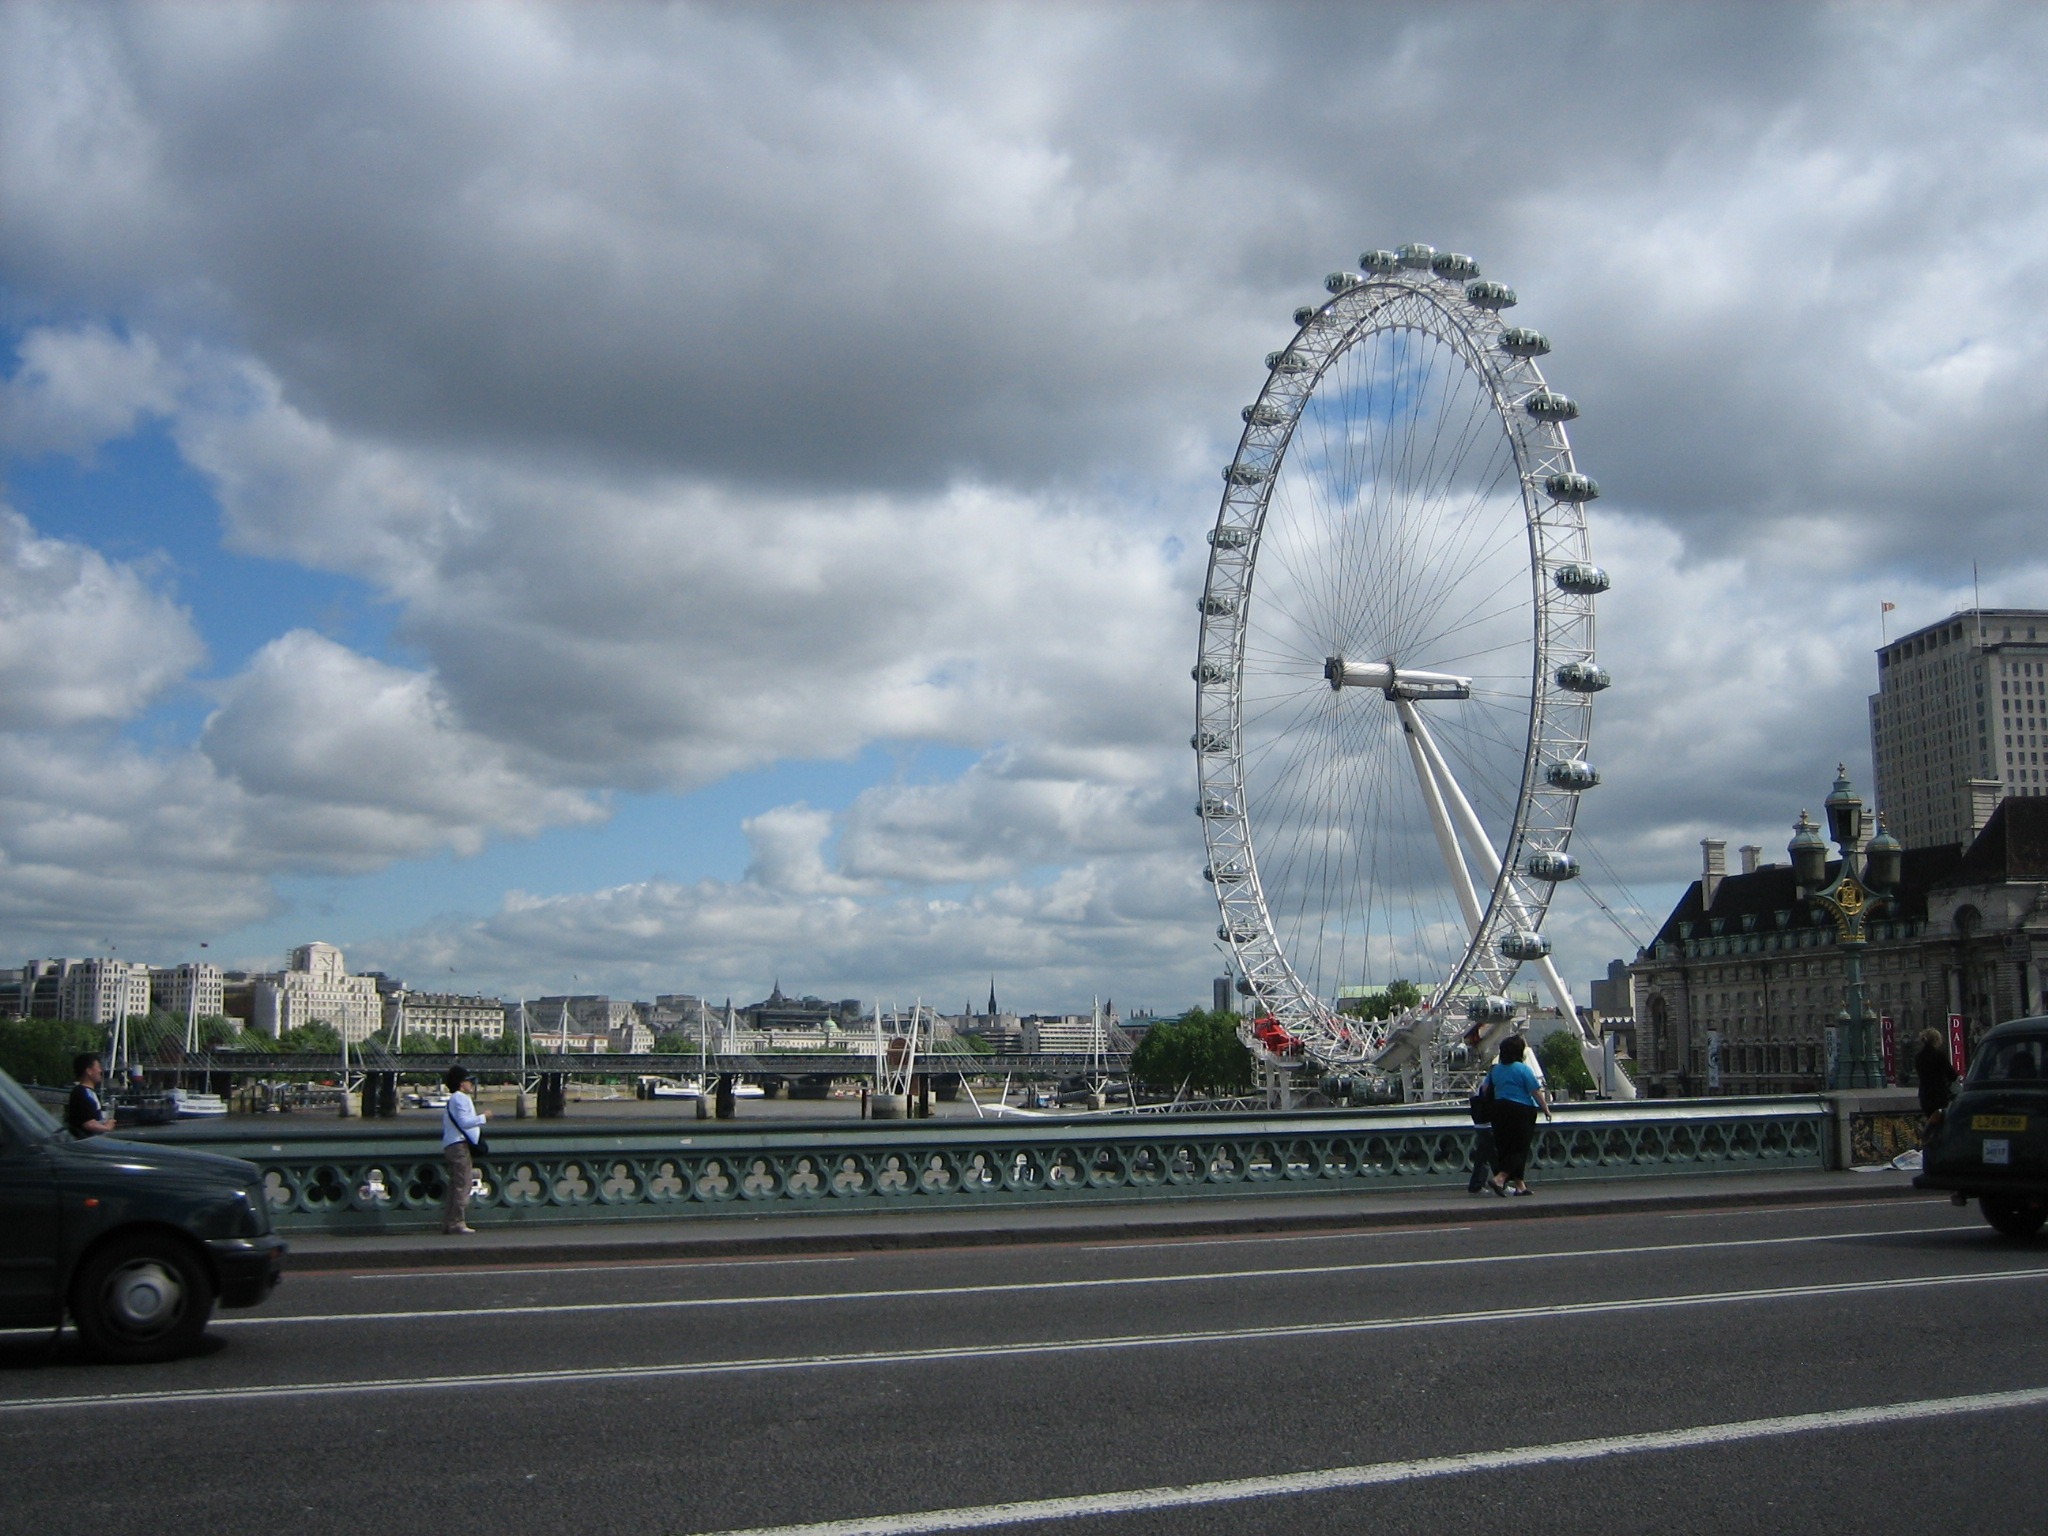
vehicle, ferris wheel, london eye, attraction, stadium, england, london, great britain, atmosphere of earth, sport venue